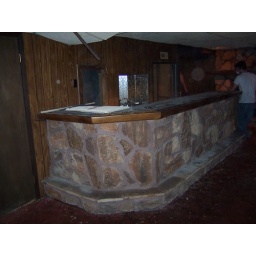
big rock bar in the basement